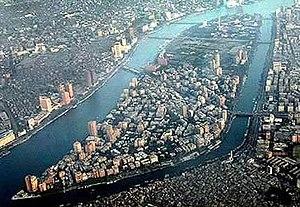
Zamalek, en arabe الزمالك, az-Zamālik, est un quartier du Caire situé dans la partie sud de l'Île de Gezira.
L'île de Gezira, en arabe الجزيرة, al-Ǧazīra, parfois appelée ez-Zamalek du nom de l'un de ses quartiers, est une île d'Égypte située sur le Nil, dans la ville du Caire. Fortement urbanisée, elle forme un quartier résidentiel aisé où se trouvent de nombreuses ambassades, la tour de télévision, l'opéra khédival ainsi que de nombreux hôtels, restaurants, parcs et jardins.